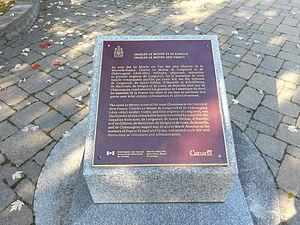
À côté du monument de Charles Le Moyne, une plaque de la Commission des lieux et monuments historiques du Canada commémorant l'importance historique nationale de Charles Le Moyne et de sa famille a été installée le 26 septembre 2002. L'initiative relève de la Société historique et culturelle du Marigot. Texte de la plaque
Charles Le Moyne de Longueuil et de Châteauguay, né à Dieppe en Normandie le 2 août 1626 et mort à Montréal en février 1685, fut une figure marquante des débuts de l'histoire de Montréal. Il fut à la fois interprète pour les langues amérindiennes, officier, négociant et seigneur. Le territoire qu'il s'est vu concéder en 1657 sur la rive sud du Saint-Laurent, à l'est de Montréal, est à l'origine de la ville de Longueuil.
La Société historique et culturelle du Marigot est un organisme à but non lucratif fondé en décembre 1977 et dédié à la préservation du patrimoine et la valorisation de l'histoire de la Rive-Sud de Montréal. L'organisme loge dans un édifice patrimonial de Longueuil.